Da share z0ne

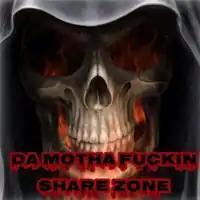
Da share z0ne's Twitter profile photo

@dasharez0ne (also known as da share z0ne, Da motha fuckin share z0ne, da z0ne, DSZ, and other variations) is a social media account known for posting image macros pairing skeleton art and absurdist or ironic captions. Da share z0ne's posts are an elaborate parody of online hyper-masculinity; specifically, da share z0ne's posts mimic "tough guy" memes with characteristics like macho posturing, poor graphic design, and juvenile fondness for generically "cool" imagery like skeletons, leather jackets, grim reapers, tombstones, flames, and guns.